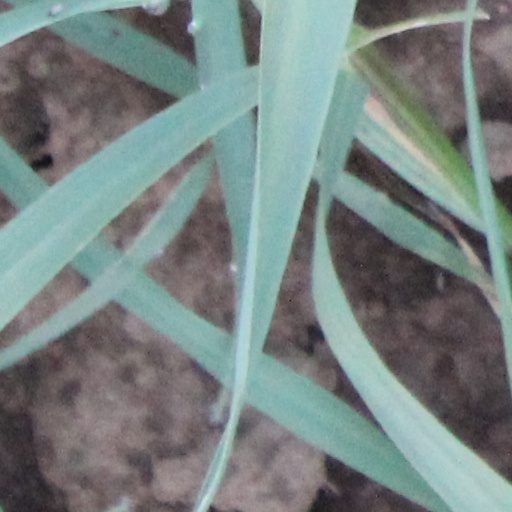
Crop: wheat